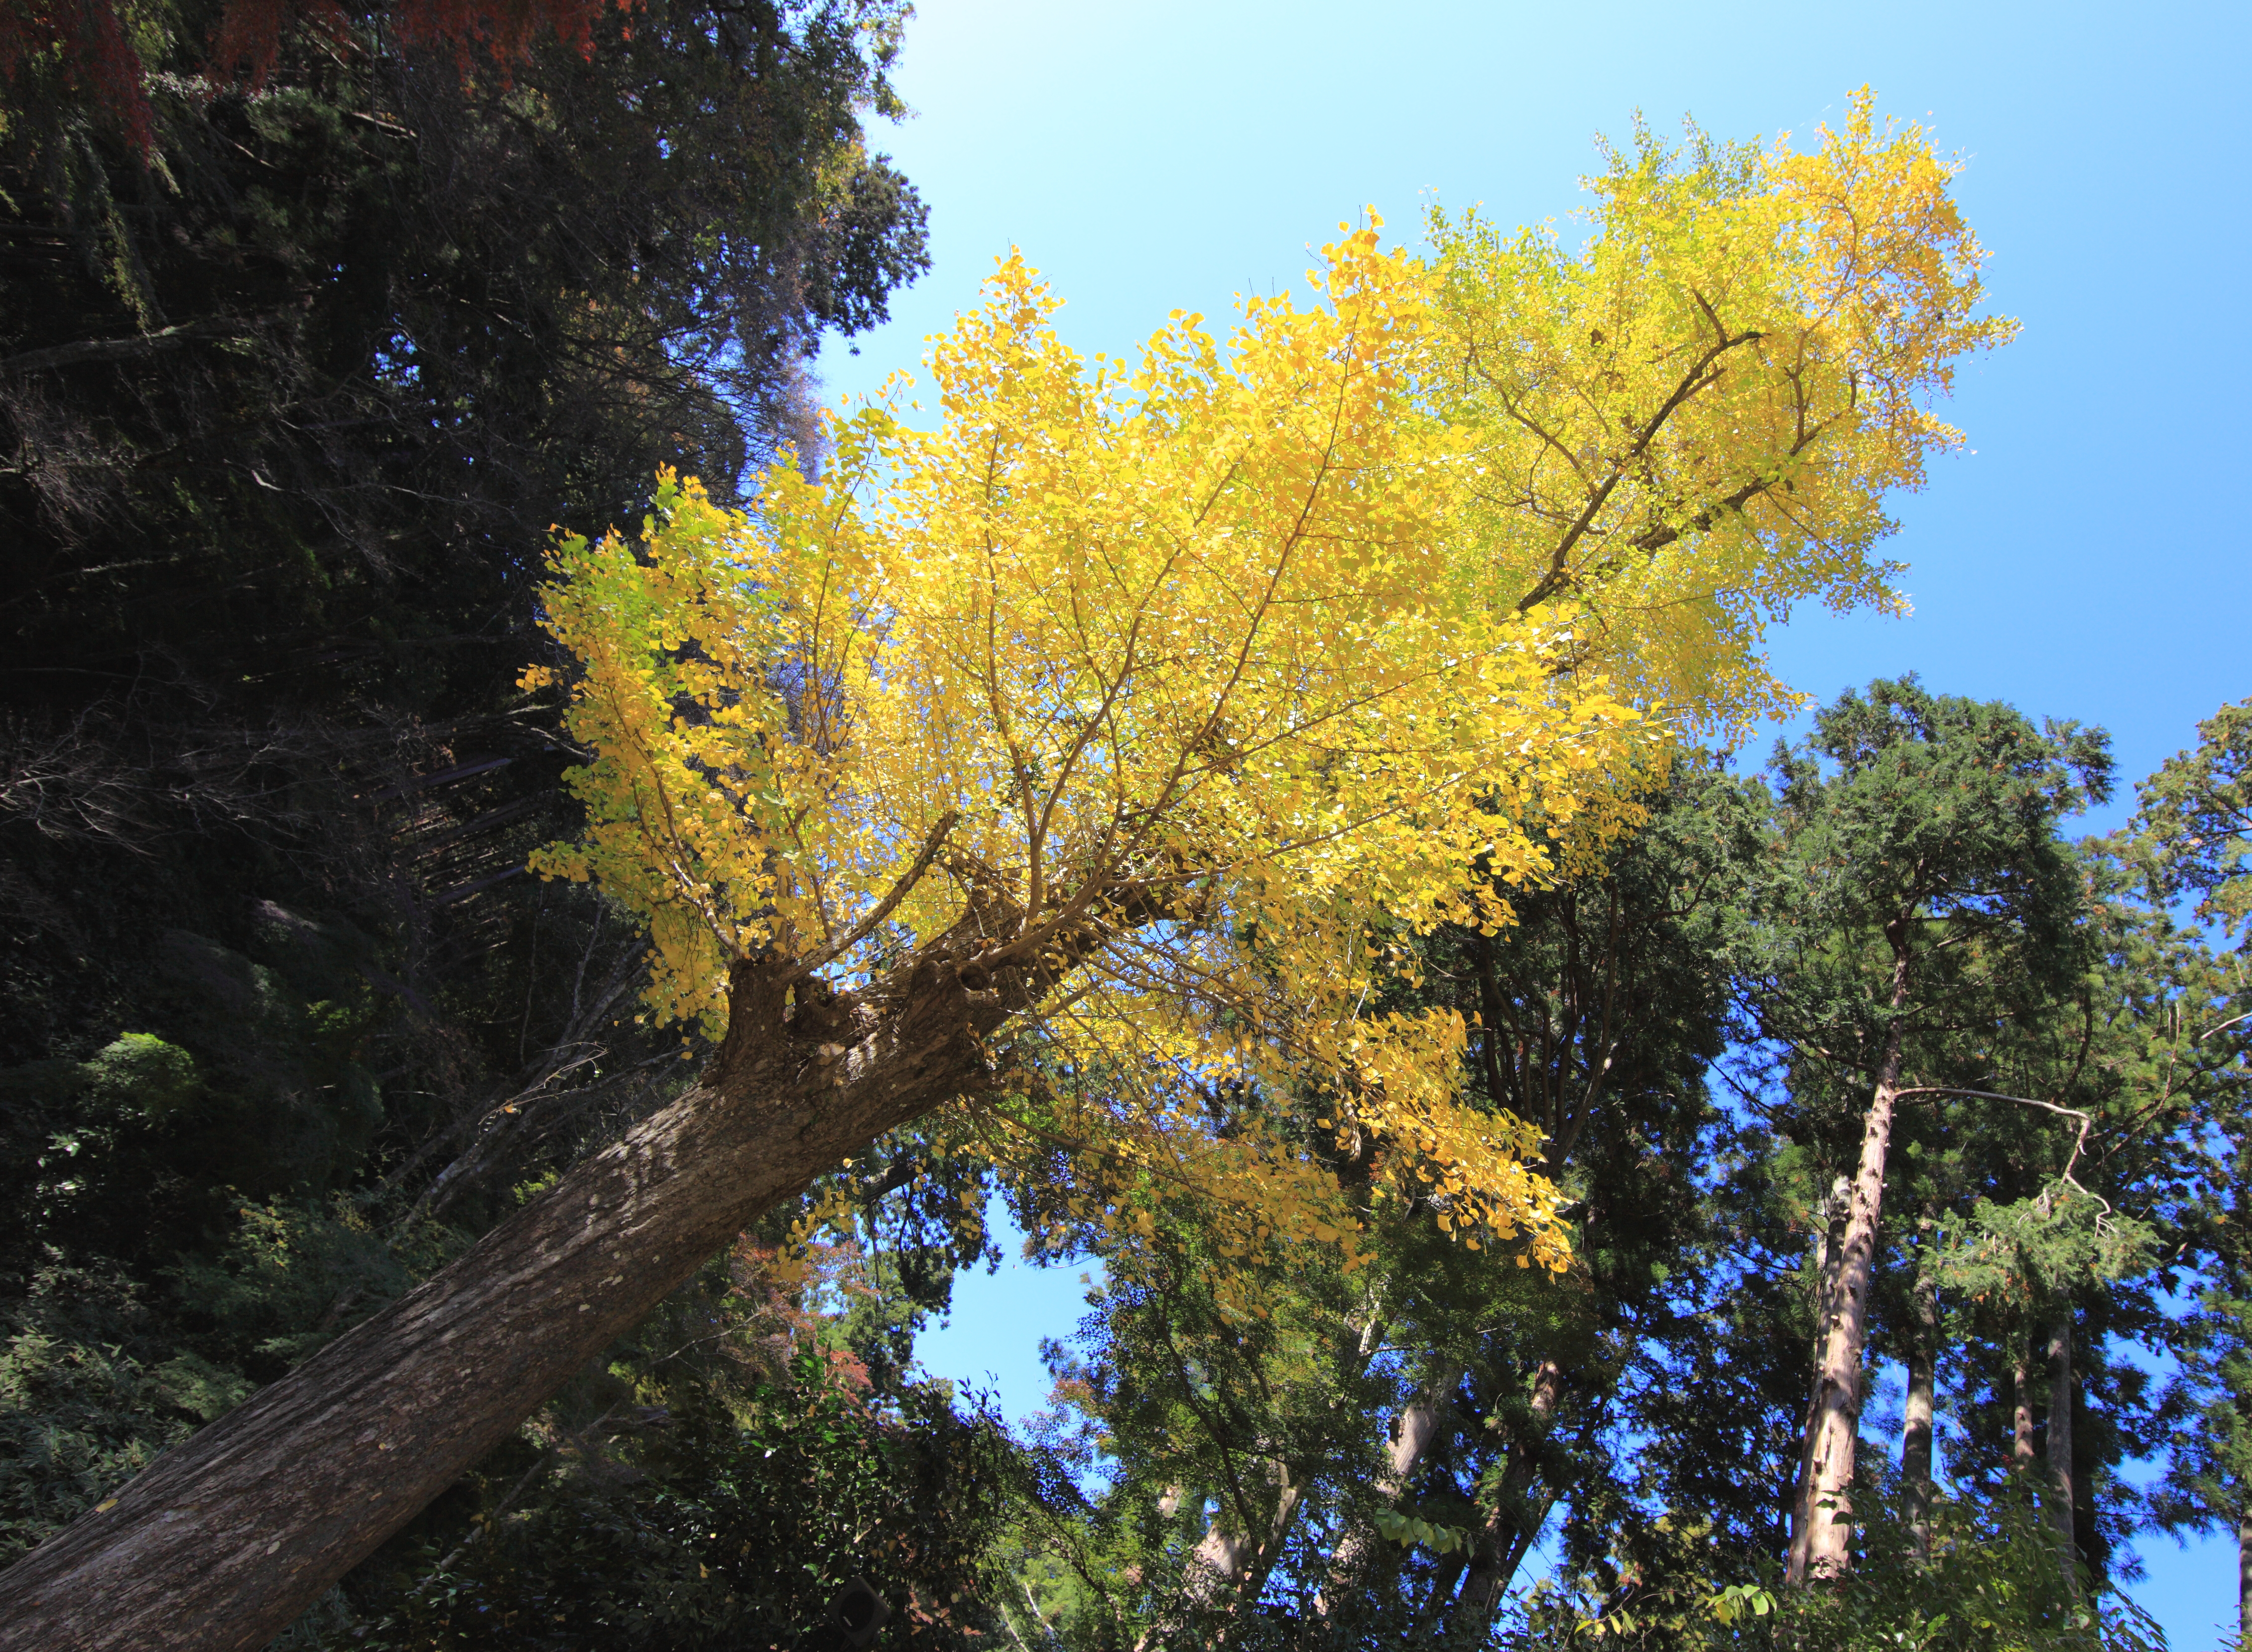
tree, nature, forest, branch, plant, sunlight, leaf, flower, high, autumn, botany, flora, season, deciduous, 5d, ginkgo, biloba, hires, woodland, markii, ecosystem, hi, res, resolution, ibaraki, hitachiohta, seizansoh, taxonomy binomial ginkgobiloba, maidenhair tree, biome, woody plant, land plant